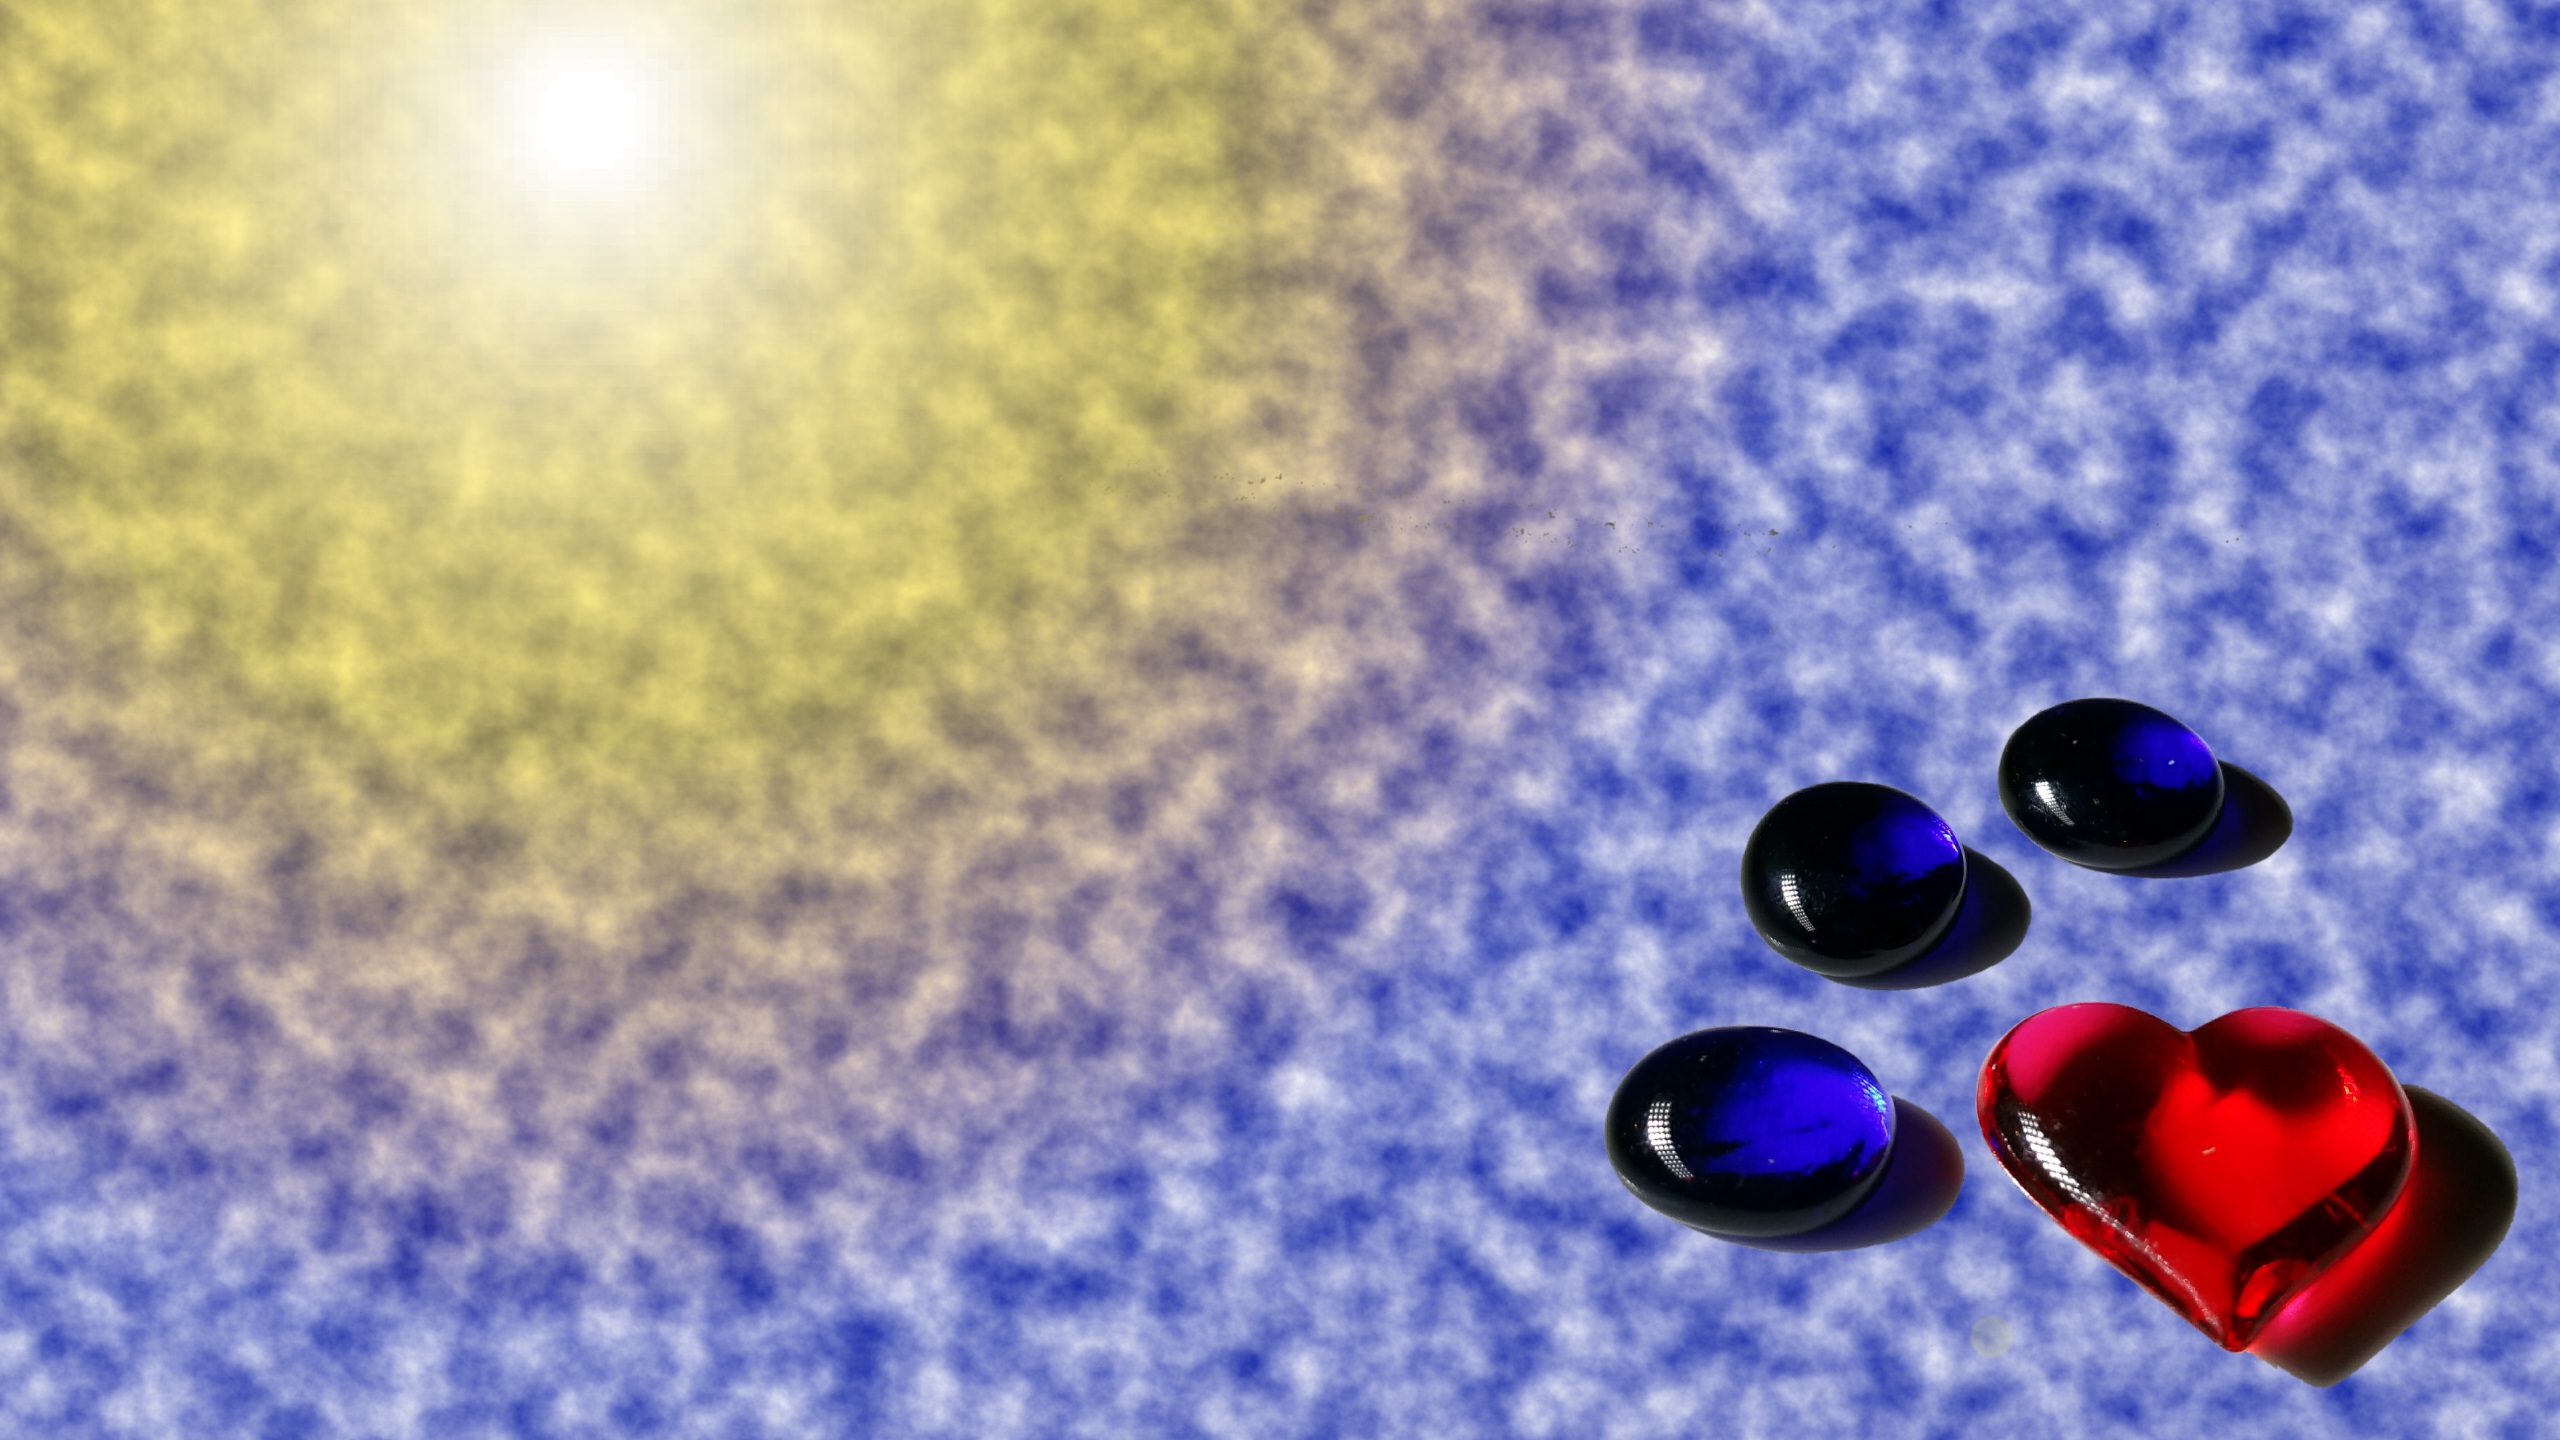
drop, light, photography, flower, petal, love, heart, reflection, red, color, romance, blue, circle, close up, background image, eye, shape, greeting card, macro photography, valentine's day, computer wallpaper, liquid bubble